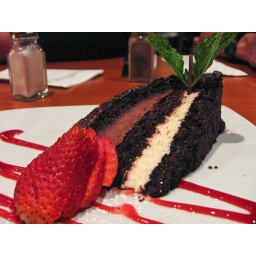
Chocolate cake with chocolate and and white chocolate moouse layers, fresh strawberry and strawberry sauce.Dessert at Dargan's Pub in Ventura, CA.